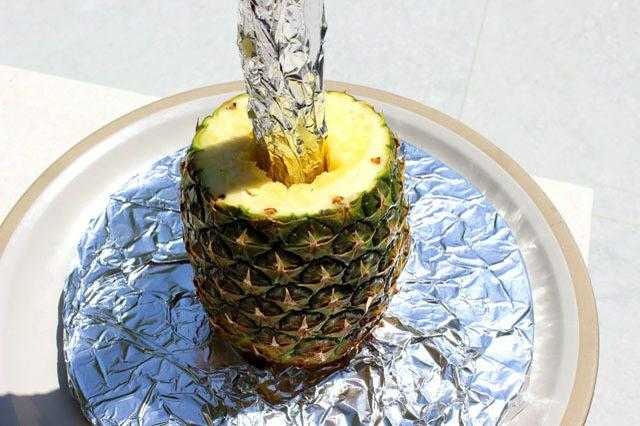
Label: Pineapple